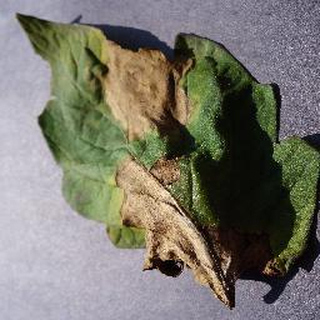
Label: tomato_late_blight